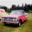
Label: automobile